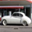
Label: automobile